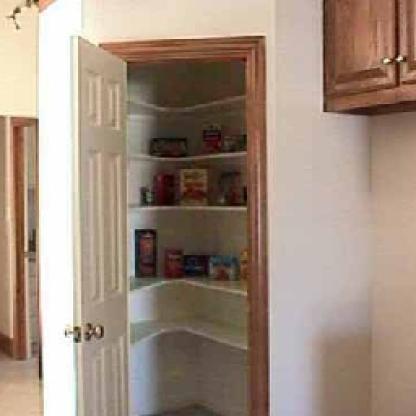
Scene: Indoor